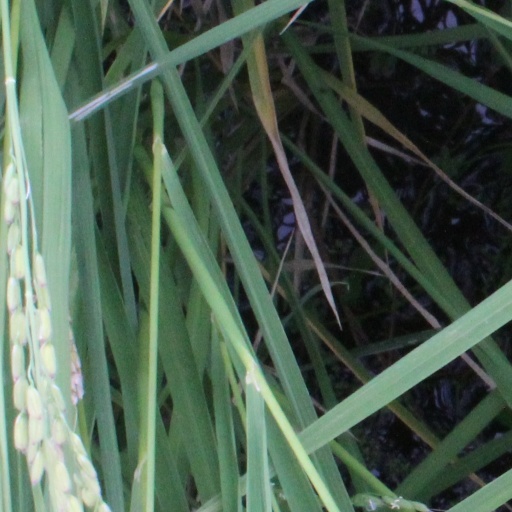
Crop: rice